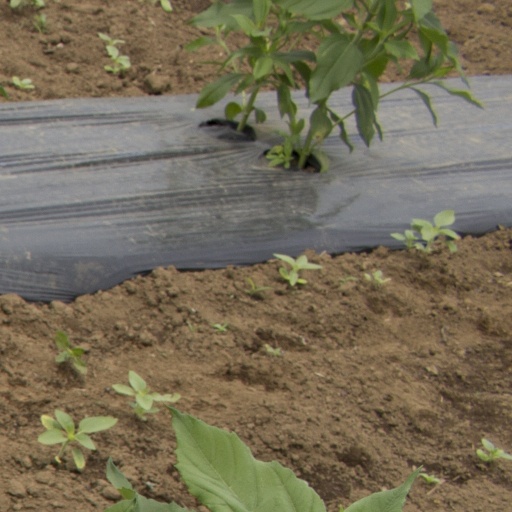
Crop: Jerusalem artichoke